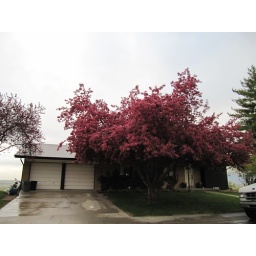
pink tree in the yard